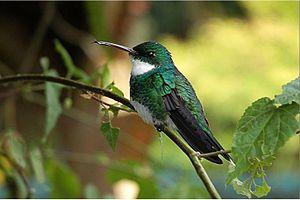
La territorialité est un concept qui s'emploie principalement, pour ce qui concerne les humains en société, en aménagement, architecture et urbanisme, en géographie, anthropologie et sociologie ainsi qu'en droit et en science politique, dans une moindre mesure dans les autres sciences sociales, comme l'économie ou l'histoire. Il revêt de nombreuses acceptions dans chacune de ces disciplines. Pour ce qui concerne les territorialités animales ou végétales, un usage de cette notion existe en sciences de l'environnement et en écologie comportementale sans que celle-ci fasse l'objet d'une discussion théorique. Ses différentes acceptions sont bien sûr reliées à celles du concept de territoire.
Le Colibri à gorge blanche est une espèce de colibris. C'est la seule espèce du genre Leucochloris.